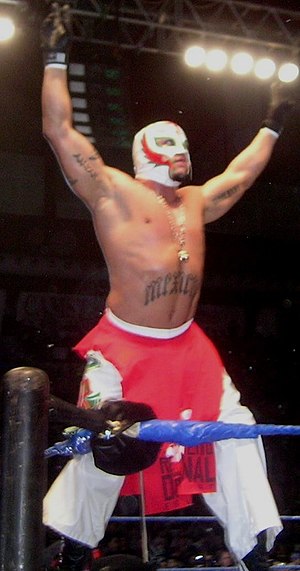
Rey Mysterio / Titler
Rey Mysterio
"Oscár Guetierrez, bedre kendt som Rey Mysterio er en amerikansk wrestler af mexicansk afstamning, som for tiden arbejder for World Wrestling Entertainment under ""Raw"" brandet. Han er bl.a tidligere Intercontinental Champion efter at have vundet titlen fra JBL ved WrestleMania XXV. JBL stoppede sin karriere som følge af nederlaget. Mysterio tabte titlen efter at få taget masken af og derefter blive talt ud af Chris Jericho ved Extreme Rules d. 7. juni 2009. Han vandt den dog igen ved The Bash 2009. I en Title VS Mask Match. Først fik Jericho taget masken af ham, men Mysterio havde en maske mere på. Så brugte Rey sin 619 og derefter en splash pin og vandt.